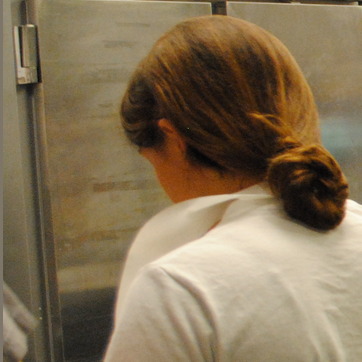
Material: skin